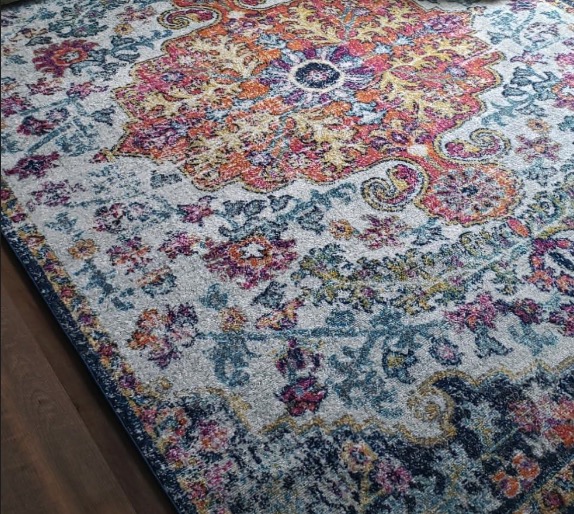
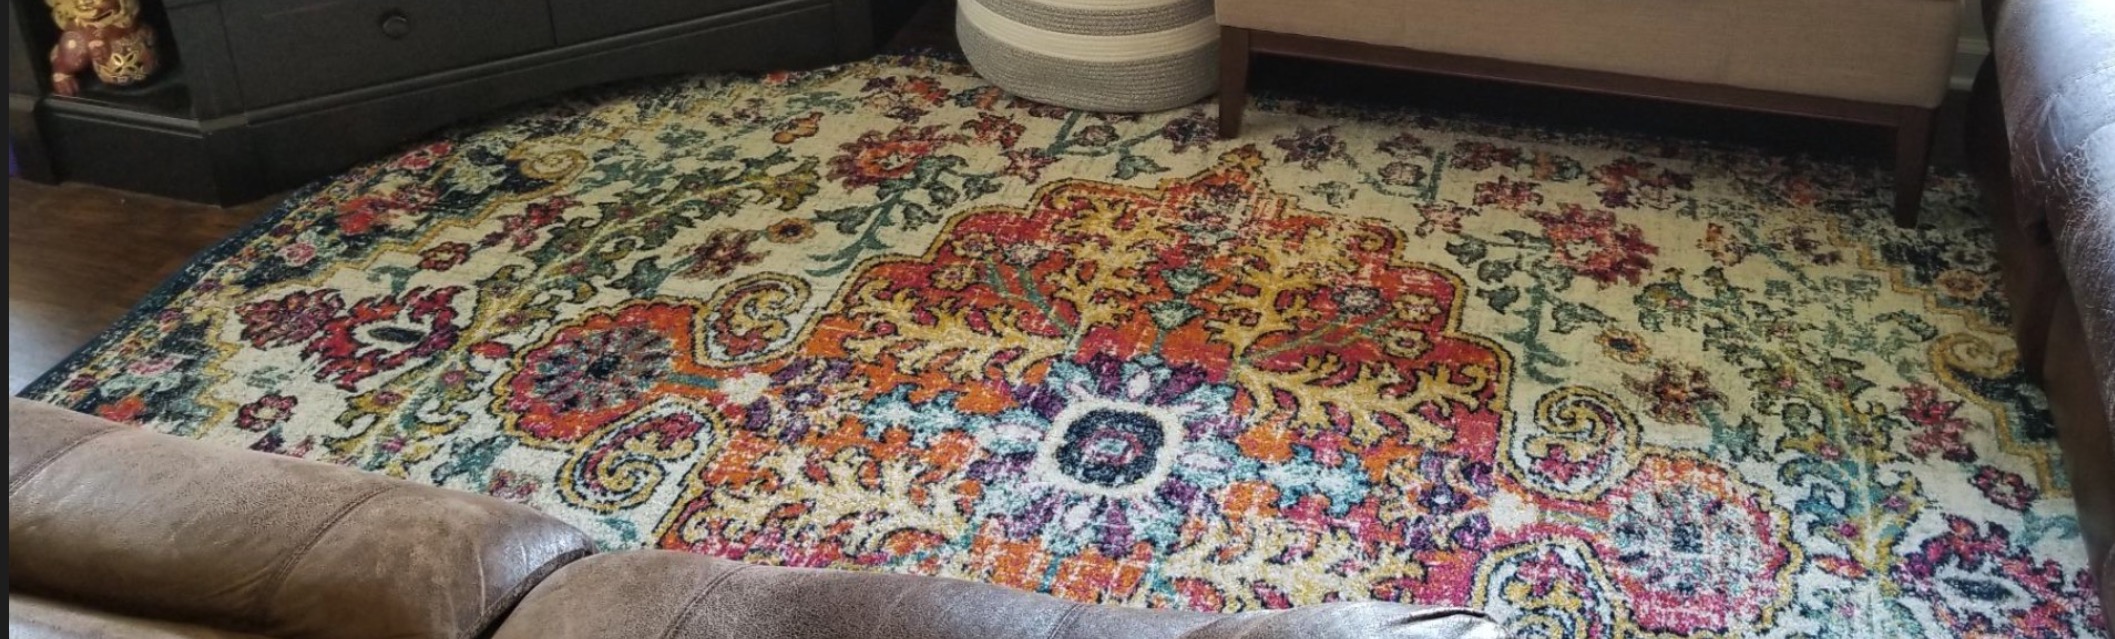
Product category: misc
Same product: yes